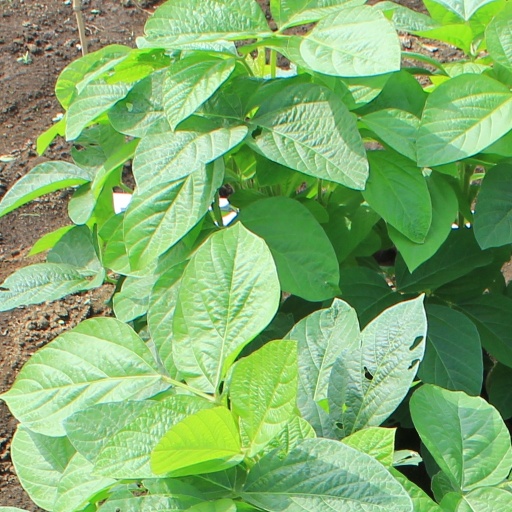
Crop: soybean